Theddlethorpe Gas Terminal

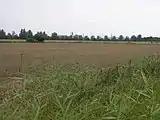
Seen from the south

Following the end of production the Viking, LOGGS, Pickerill and CMS pipelines were flushed, cleaned and filled with seawater. The onshore lines from the Theddlethorpe terminal – the 30-inch and 36-inch lines to the National Grid terminal, the 30-inch Killingholme line, the 6-inch Humber oil refinery line, and the Saltfleetby gas pipeline – were purged, flushed and disconnected from the terminal. All the plant at the terminal was emptied, purged and flushed. This work constitutes the first phase of decommissioning. In 2019 Chrysaor assumed the ownership of Conoco-Phillips North Sea Assets. Chrysaor were granted planning permission to demolish Theddlethorpe gas terminal by Lincolnshire County Council in January 2020. The third and fourth phases will be the remediation followed by restoration of the site back to agricultural land, this is expected to be complete by 2022. In March 2021 Chrysaor Holdings merged with Premier Oil to form Harbour Energy. In July 2021 Look North reported that the Radioactive Waste Management (RWM) a Government Agency was in early discussions with Lincolnshire County Council regarding a proposal to store spent nuclear material at the site. However, Harbour Energy plan to utilise the site and some of the spent offshore gas fields for carbon capture and storage.